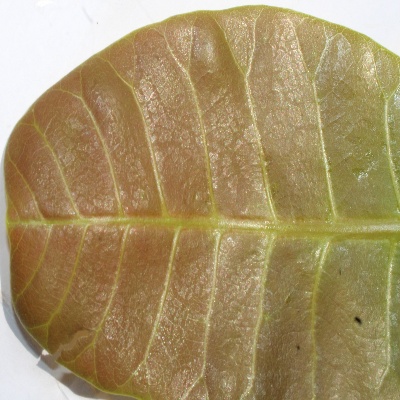
Crop: Cashew
Condition: healthy